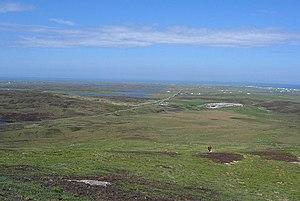
Vue de Benbecula du sommet du Ruabhal en direction de l'ouest, Hébrides extérieures, Écosse
Benbecula est une île du Royaume-Uni située en Écosse, dans l'archipel des Hébrides extérieures, entre les îles de North Uist et Grimsay au nord et de South Uist au sud.
Les Hébrides sont un archipel du Royaume-Uni. Situé au sud de la mer d'Écosse, cet archipel comprend les Hébrides intérieures et les Hébrides extérieures, séparées par la mer des Hébrides et le Little Minch. Ces îles ont une longue histoire de peuplement remontant au Mésolithique et leurs cultures ont été successivement influencées par les peuples de langues celtiques, nordiques et anglophones. Cette diversité se traduit dans la toponymie.